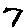
Label: 7